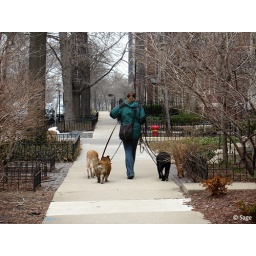
A lady walking her dogs in Astor St. District, Chicago, IL